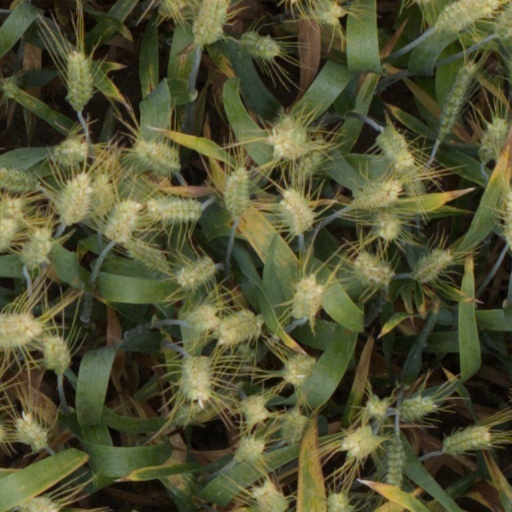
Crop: wheat